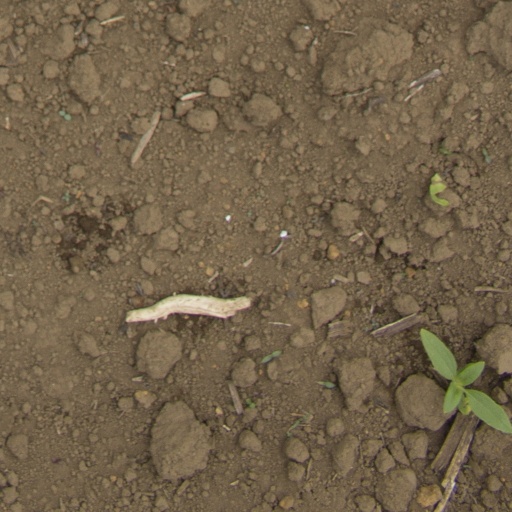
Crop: Jerusalem artichoke